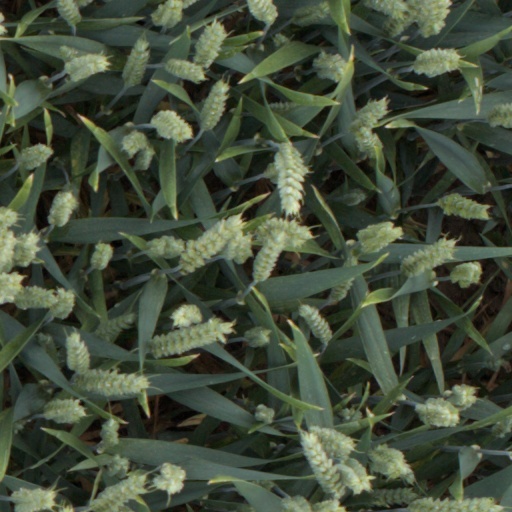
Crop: wheat